Eduardo Sánchez de Fuentes

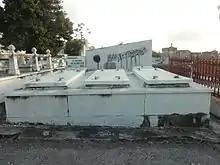
Grave

His writings are still charming and informative today, though their standing has suffered from an accurate criticism by later musicologists. They realized that he had systematically underestimated the contribution of the Africans in Cuba. He insisted, instead, on the supposed contribution of Cuba's original aboriginal population, which was subsequently disproved.